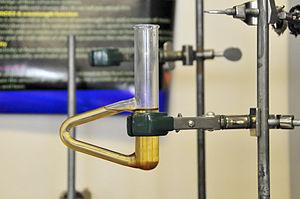
Le tube de Thiele, inventé par le chimiste allemand Friedrich Karl Johannes Thiele, est un tube permettant de mesurer le point de fusion, avec de l'huile, un thermomètre et un tube capillaire contenant la substance à analyser. L'appareil ressemble à un tube à essai muni d'une poignée.